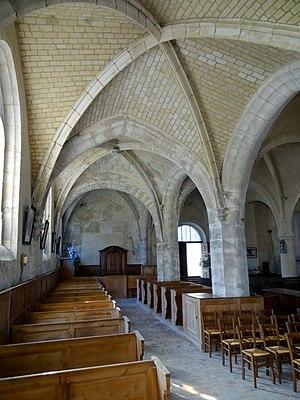
Intérieur de l'église - voir titre.
L'église Saint-Gervais-et-Saint-Protais est une église catholique paroissiale située à Vaudancourt, dans le département de l'Oise, en France. C'est un petit édifice de style majoritairement gothique flamboyant, construit à la première moitié du XVIᵉ siècle sur la base d'un édifice de plan cruciforme du début du XIIIᵉ siècle. Seul le croisillon nord et le clocher en bâtière, qui constitue en même temps l'élément le plus remarquable de l'église, ont été laissés en place. Même la base du clocher, en même temps croisée du transept, a été entièrement reprise en sous-œuvre, et paraît entièrement flamboyante à l'intérieur. Une chapelle a été ajoutée dans l'angle entre nef et croisillon nord, et la nef a été dédoublée par la construction d'un collatéral du côté sud. Ces travaux ont probablement été achevés en 1544. Puis la nef a été voûtée d'ogives. Sa largeur considérable alliée à une faible hauteur motivèrent la soustraction d'un étroit couloir à la superficie de la nef du côté nord. C'est là l'une des particularités de l'église de Vaudancourt, avec la faible profondeur de l'abside quadrangulaire, et l'enfilade de quatre pignons au sud.